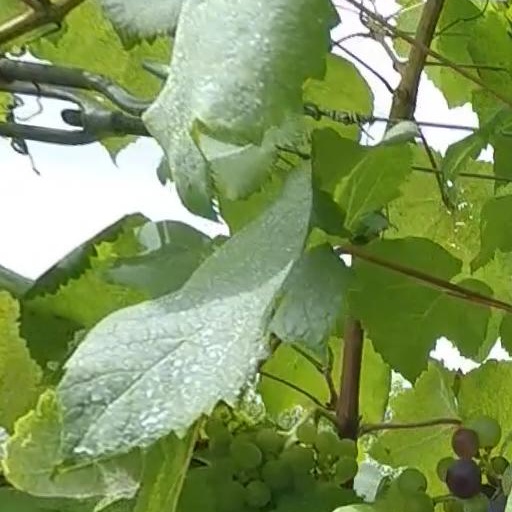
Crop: grape